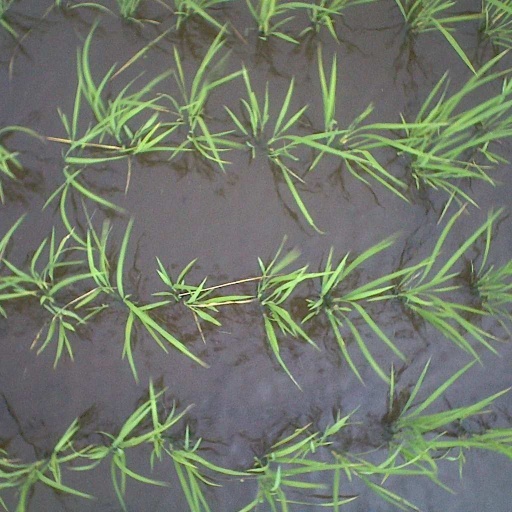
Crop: rice